Dover Mall

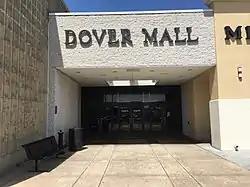
Dover Mall entrance near Boscov's

Dover Mall is a shopping mall located on U.S. Route 13 in Dover, Delaware. The mall's anchor stores include Boscov's, JCPenney, Furniture & More, and Dick's Sporting Goods, along with Old Navy serving as a junior anchor. It is a one-level, enclosed regional mall that is managed by majority-owner Simon Property Group. At , it is the second-largest mall in Delaware. There are two vacant anchor spaces, last occupied by Macy’s and AMC Theatres.